Kambo Station

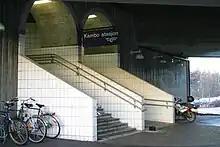
Entrance stairways

The station was opened in 1996 when the line between Ski and Moss was rebuilt to double track. There was also a Kambo station on the old track.